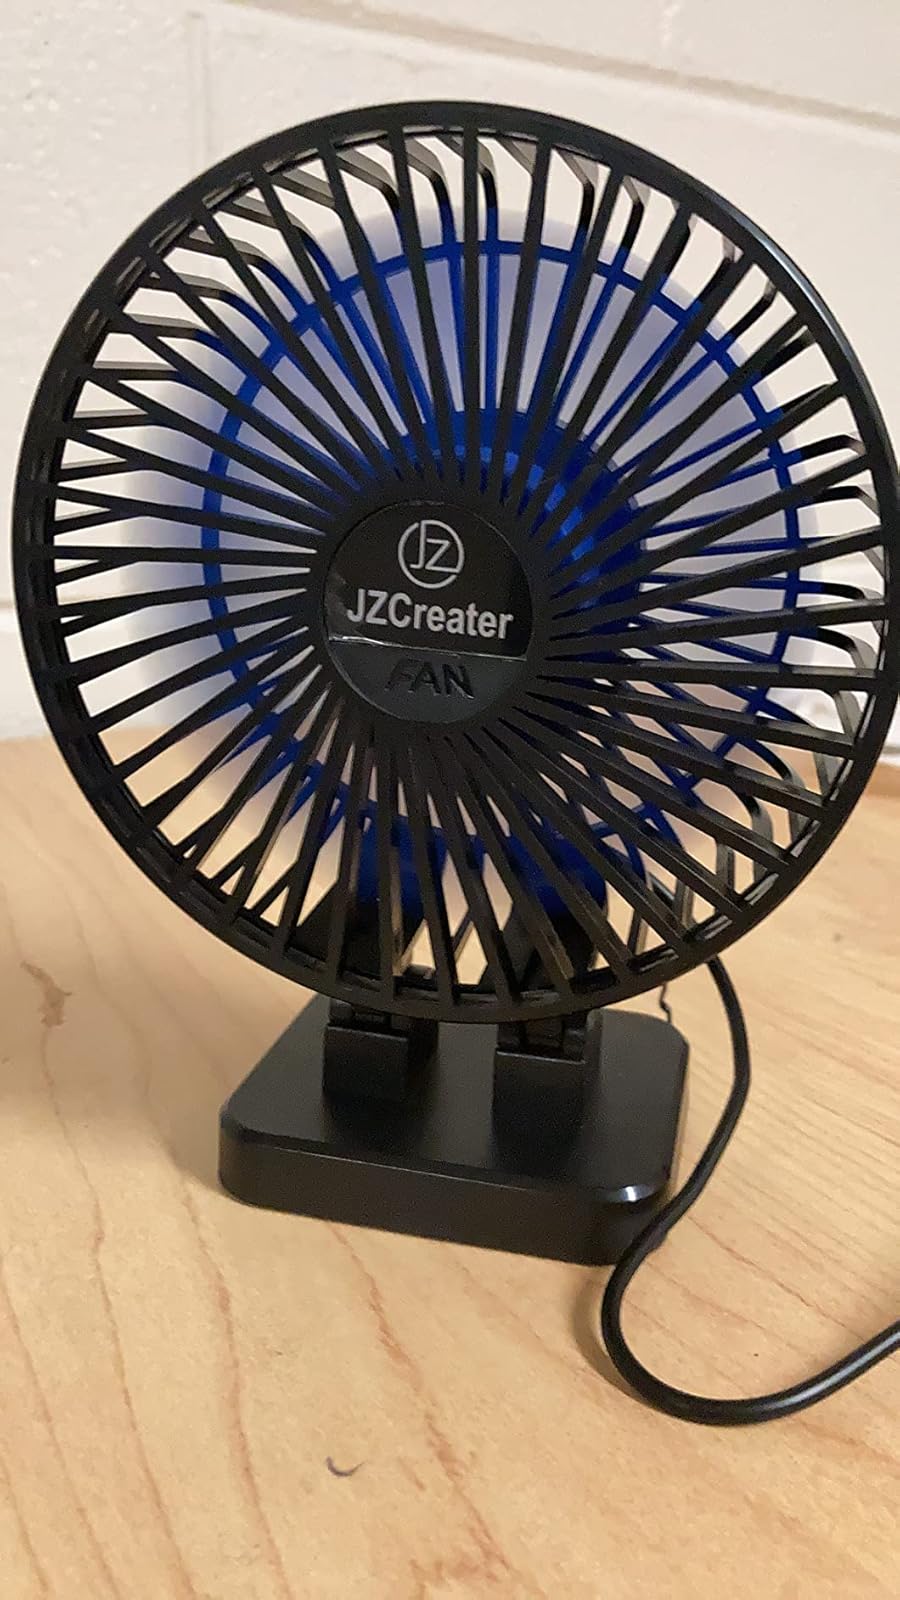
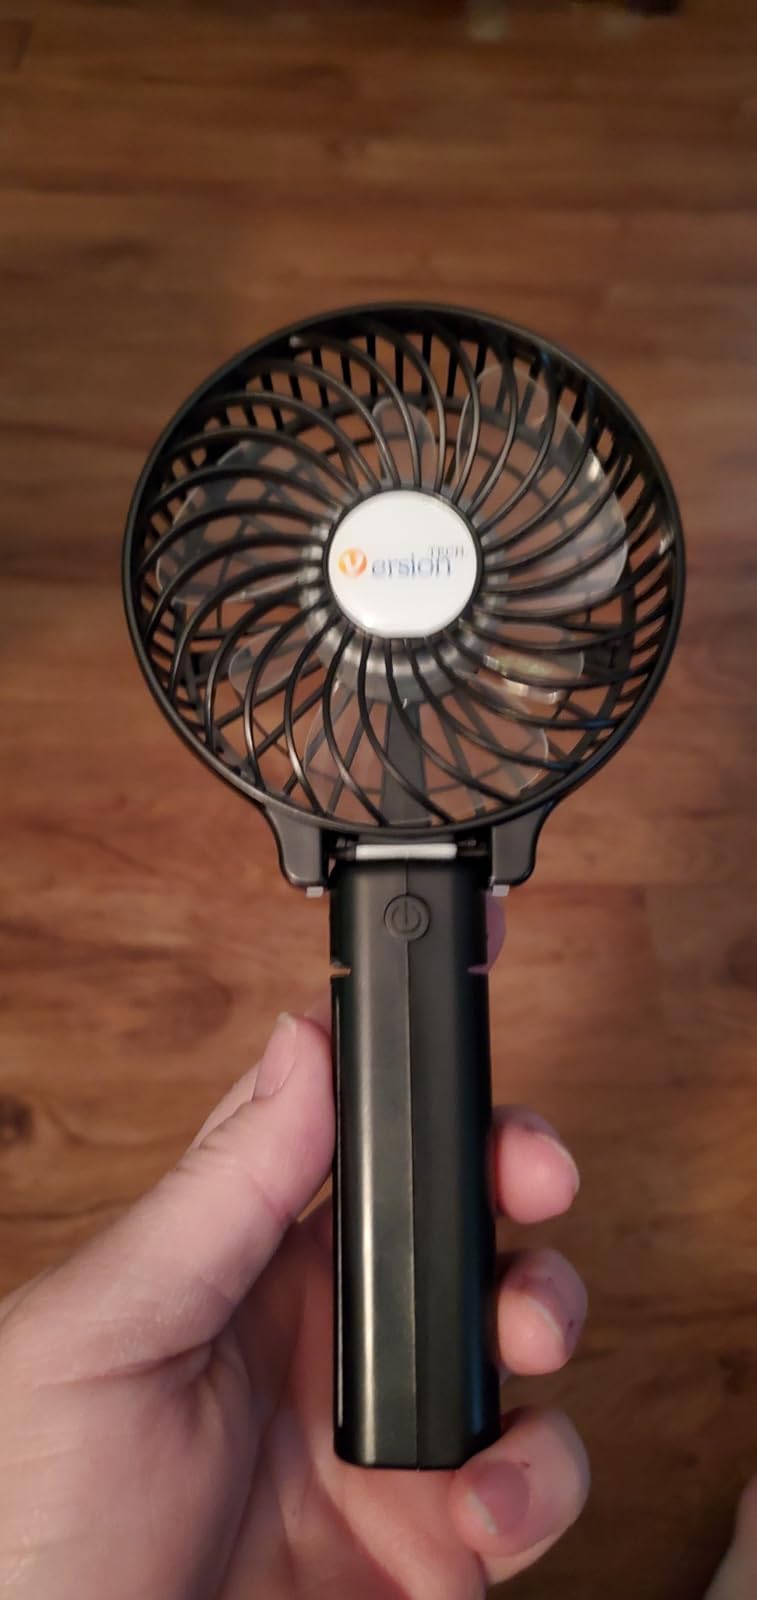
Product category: fan
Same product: no